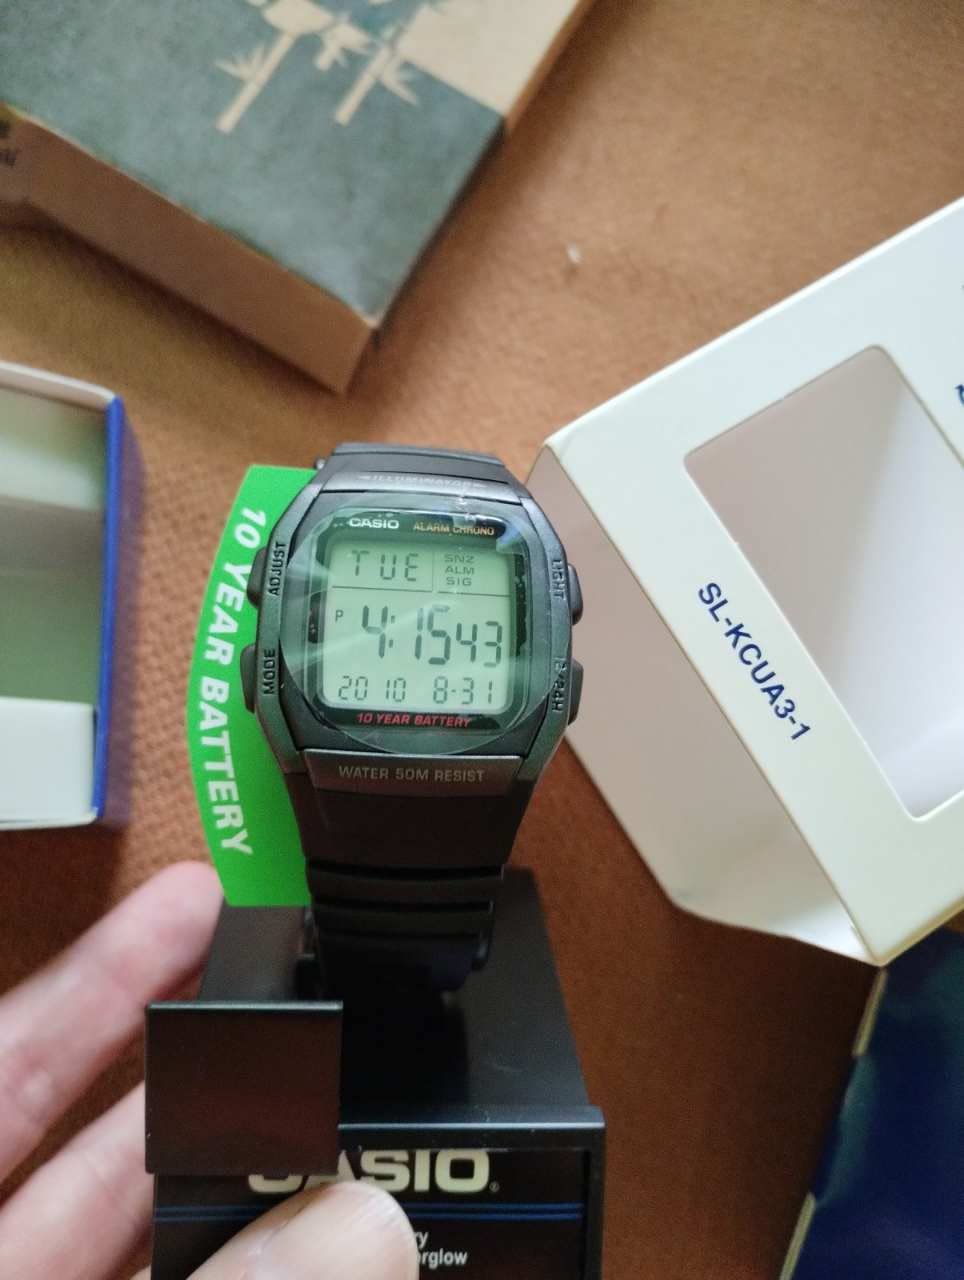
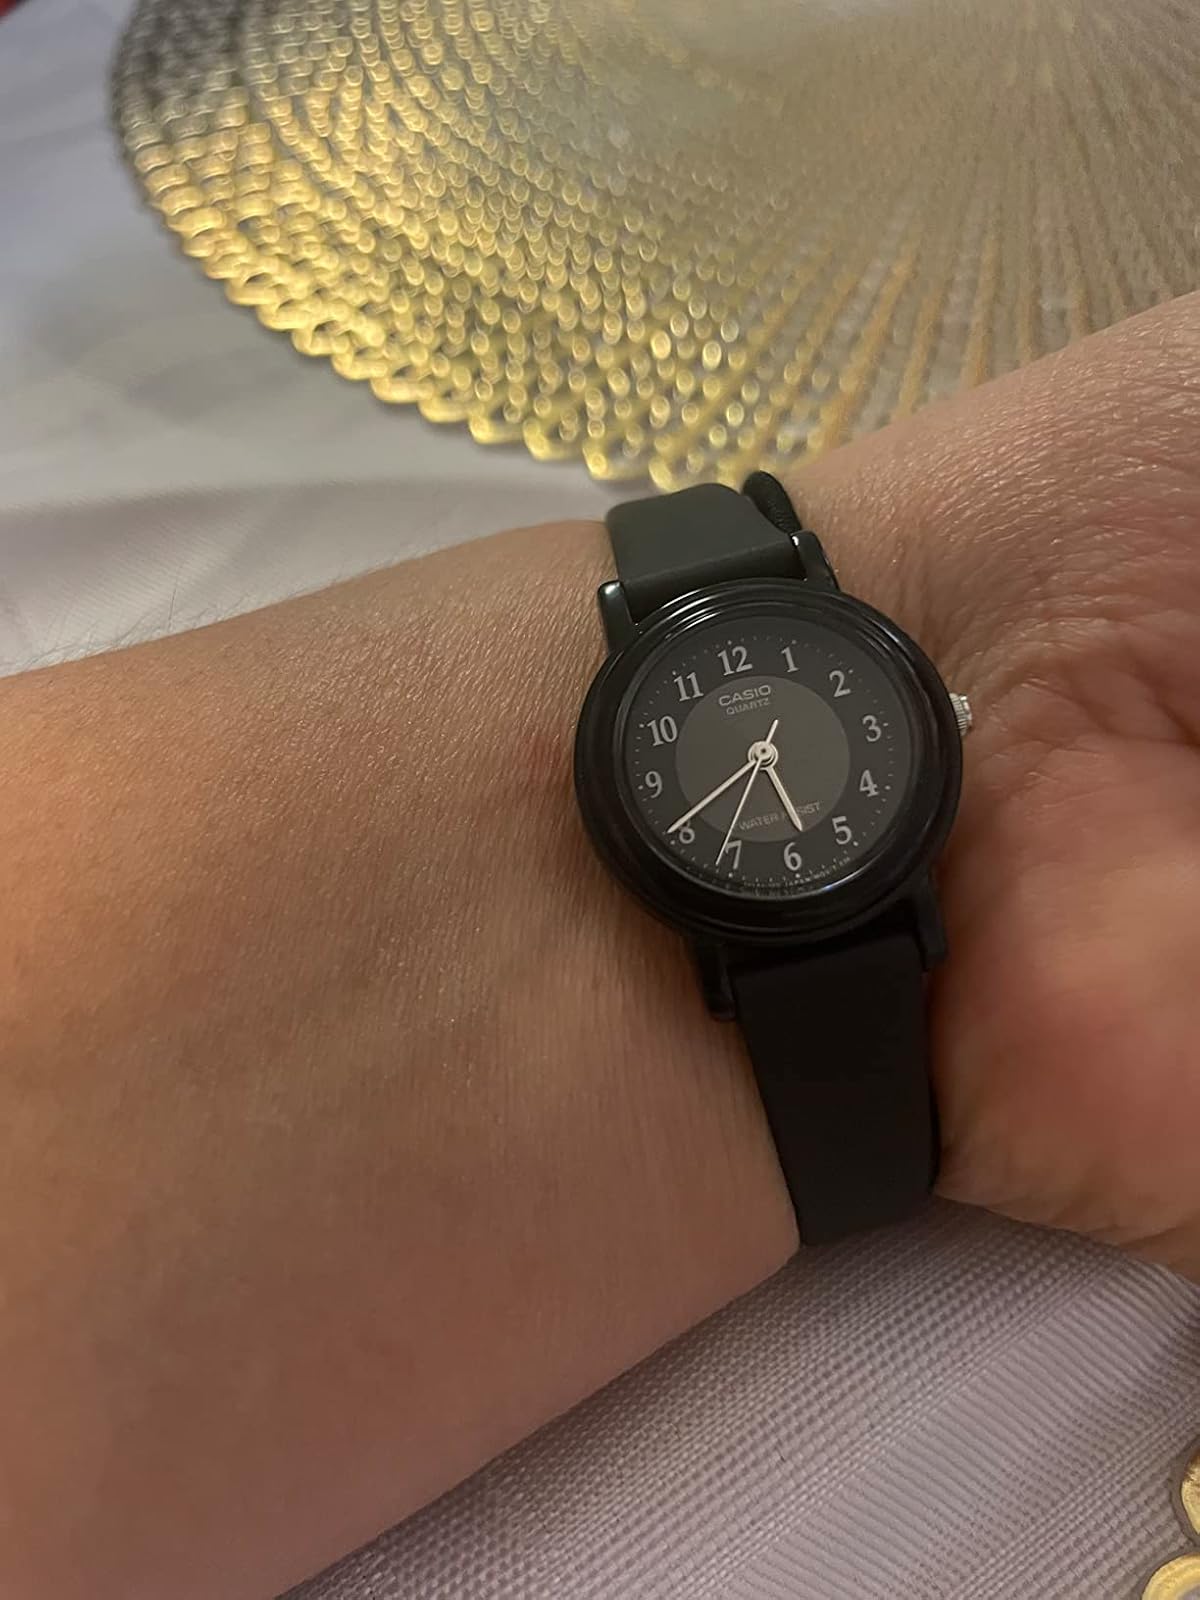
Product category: accessories_watch
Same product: no